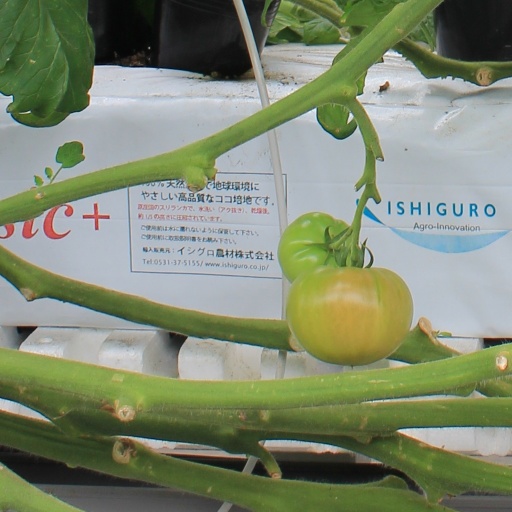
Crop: tomato